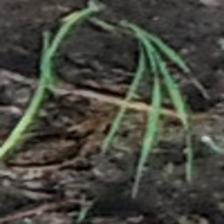
Label: clustered